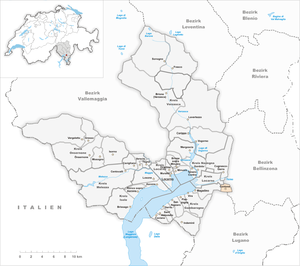
Contone est une localité de Gambarogno et une ancienne commune suisse du canton du Tessin.